Dahaad

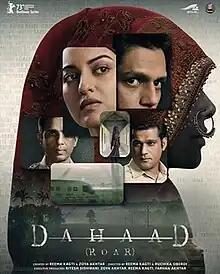

Dahaad is a Hindi-language police procedural crime thriller television series created by Reema Kagti and Zoya Akhtar, directed by Kagti and Ruchika Oberoi, and starring Sonakshi Sinha, Gulshan Devaiah, Vijay Varma and Sohum Shah. It is inspired by Mohan Kumar, also known as Cyanide Mohan, a serial killer who preyed on women looking to get married.